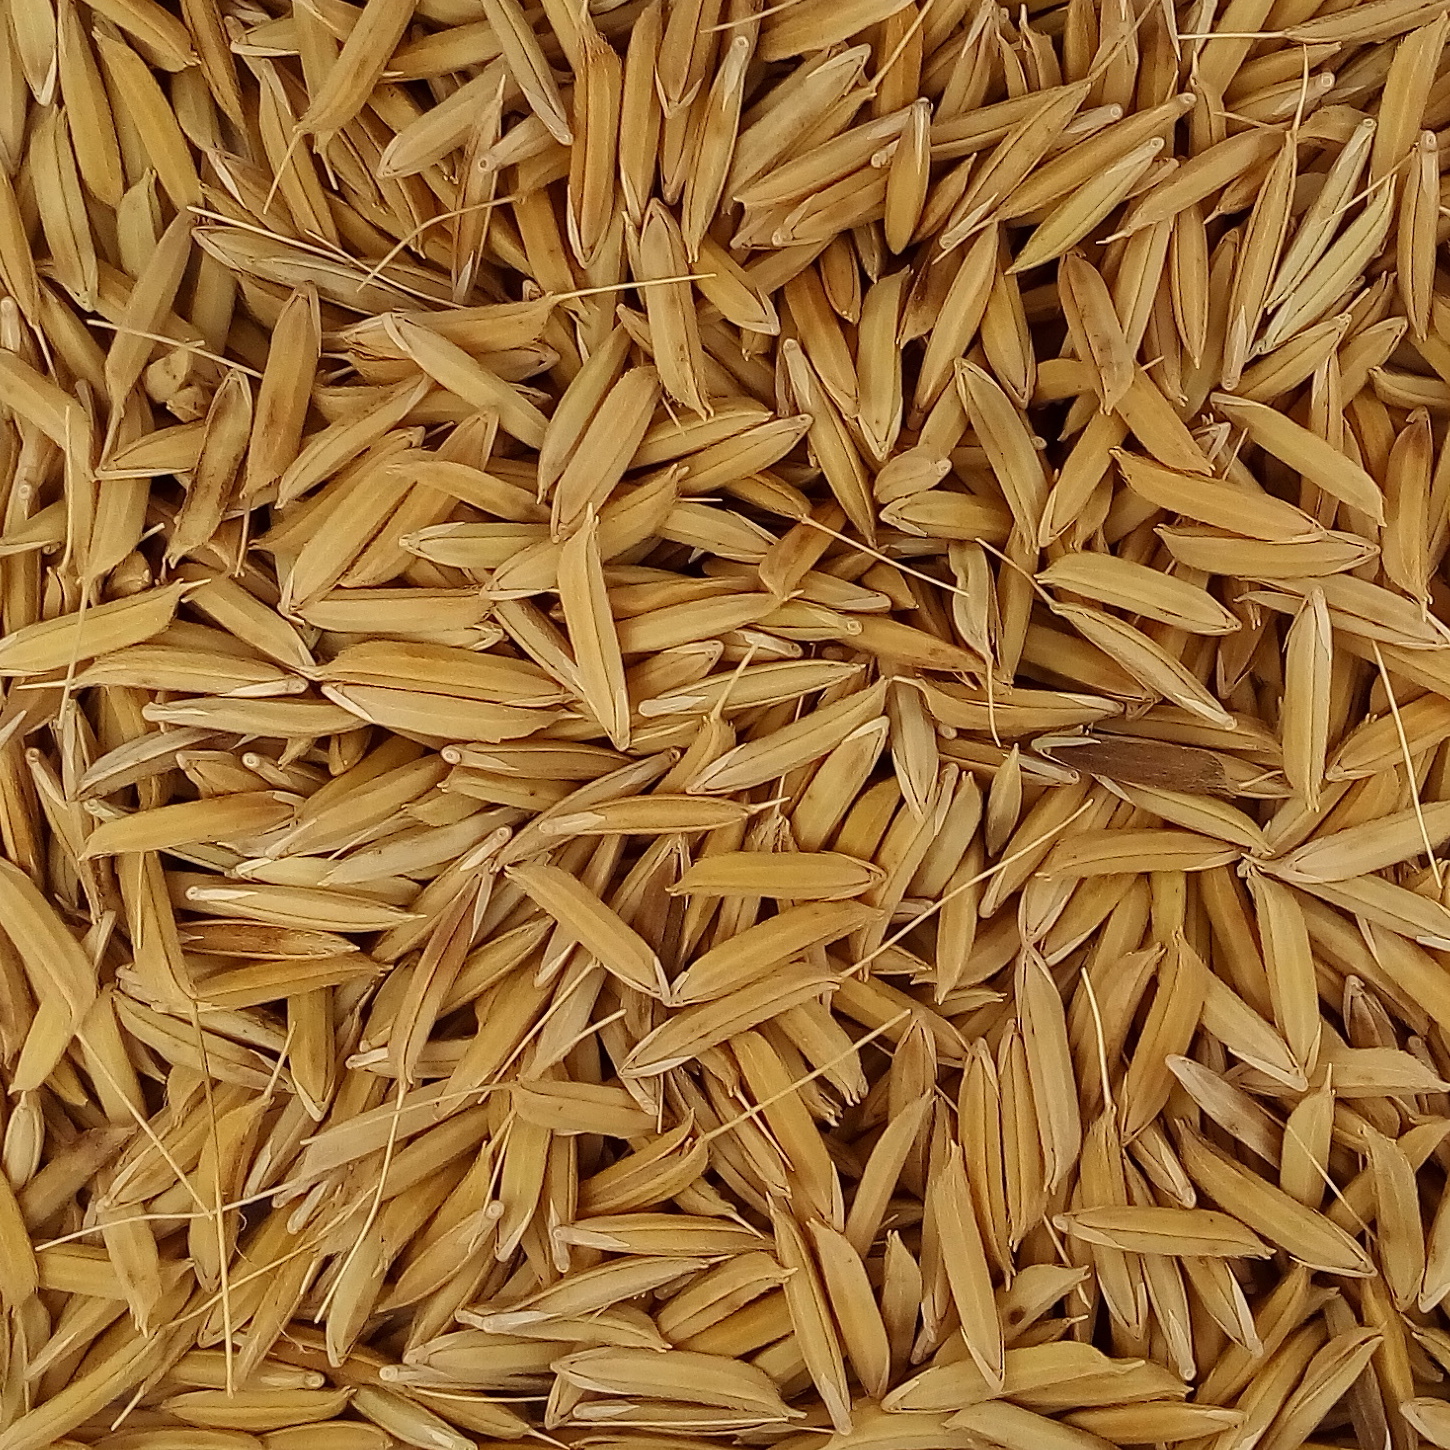
Rice seed variety: 1728